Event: Nepal Earthquake
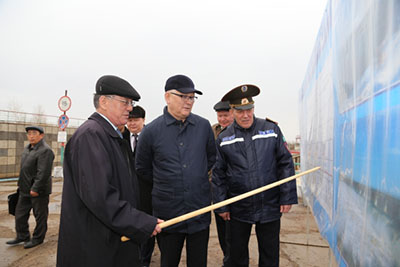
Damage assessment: no_damage